Will Smith

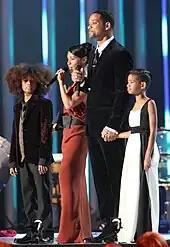
Smith at the 2009 Nobel Peace Prize Concert in Oslo, Norway with his family ("left" to "right": son Jaden, wife Jada, Smith, daughter Willow)

Smith portrayed the Genie (originally voiced by Robin Williams) in the live-action adaptation of Disney's "Aladdin", directed by Guy Ritchie. He also participated in the soundtracks by recording singles: "Arabian Nights (2019)", "Friend Like Me", and "Prince Ali". The film was released on May 24, 2019. "Aladdin" grossed over $1 billion worldwide to become Smith's highest-grossing film, surpassing "Independence Day". Smith was also featured on rapper Logic's song "Don't Be Afraid To Be Different" (2019), from his fifth studio album "Confessions of a Dangerous Mind".